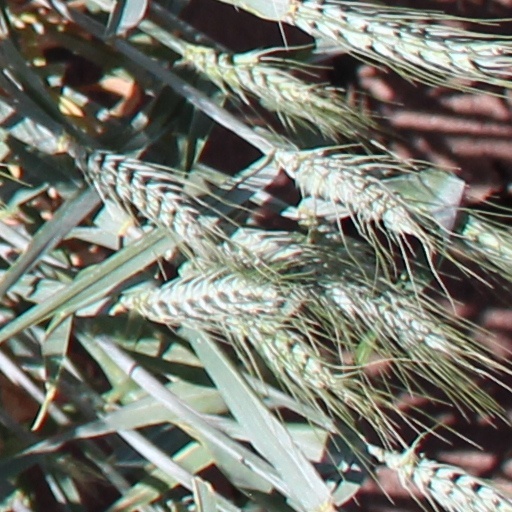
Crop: wheat